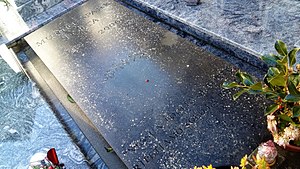
Muriel Spark
Muriel Sparks gravsted
Muriel Spark DBE var en skotsk forfatter.